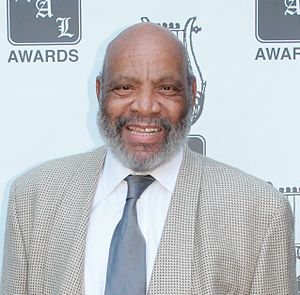
James Avery
James Avery var en amerikansk filmskuespiller og tegnefilmsdubber. Han var nok mest kendt for sin rolle som “Philip Banks” i den yderst populære sitcom, Rap fyr i L.A.